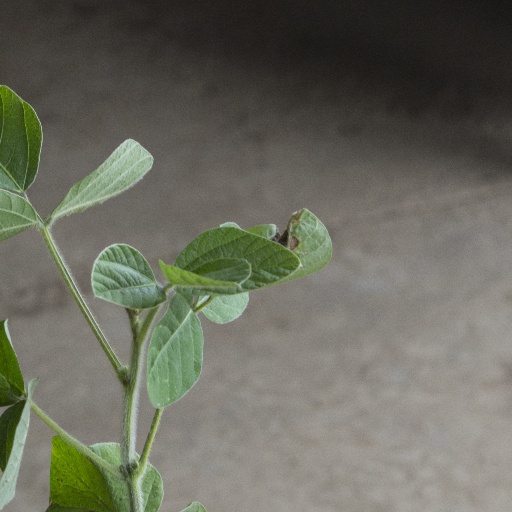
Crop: soybean